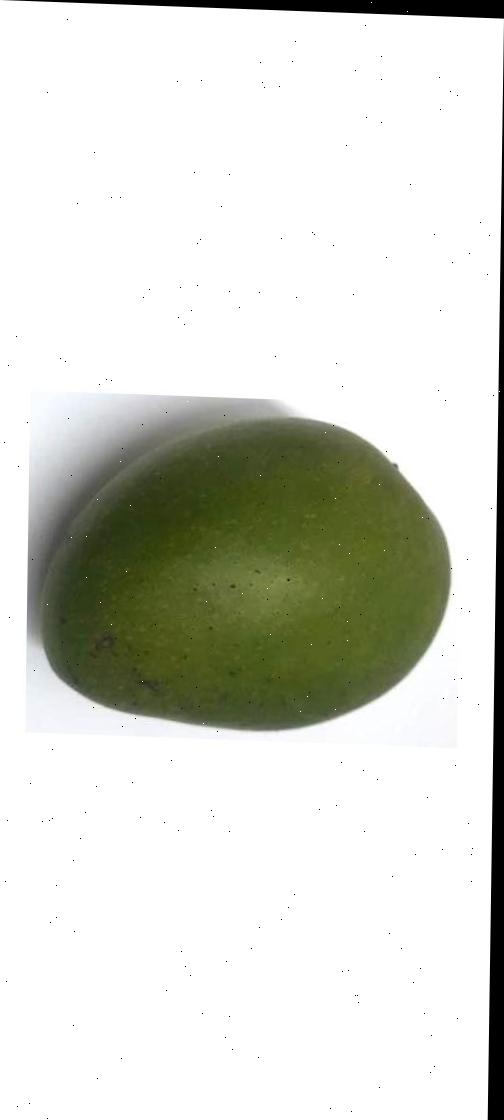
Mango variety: Ashshina Zhinuk